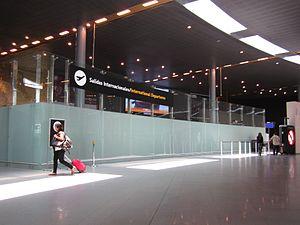
Bogota, anciennement Santa Fe de Bogotá Distrito Capital, est la capitale de la Colombie et également celle du département de Cundinamarca. Elle a été fondée le 6 août 1538 par le conquistador espagnol Gonzalo Jiménez de Quesada. Suivant l’organisation d’un district capital unitaire et décentralisé, Bogota jouit d'une autonomie lui permettant la gestion de ses intérêts dans les limites imposées par la Constitution et la loi. Composée de 20 districts, elle est la métropole incontestée du pays aux points de vue administratif, économique et politique.